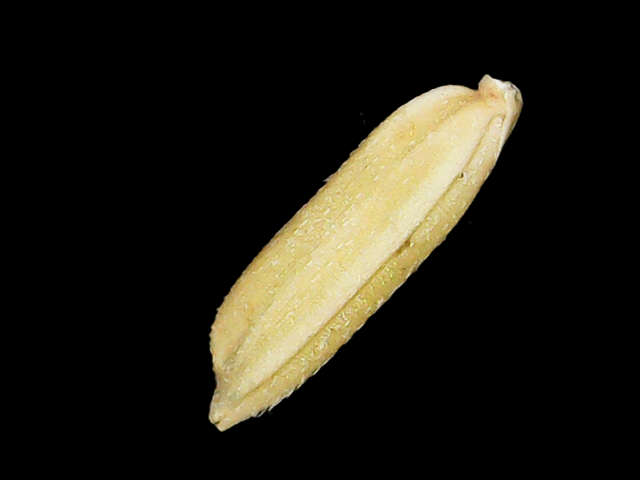
Rice variety: Binadhan21